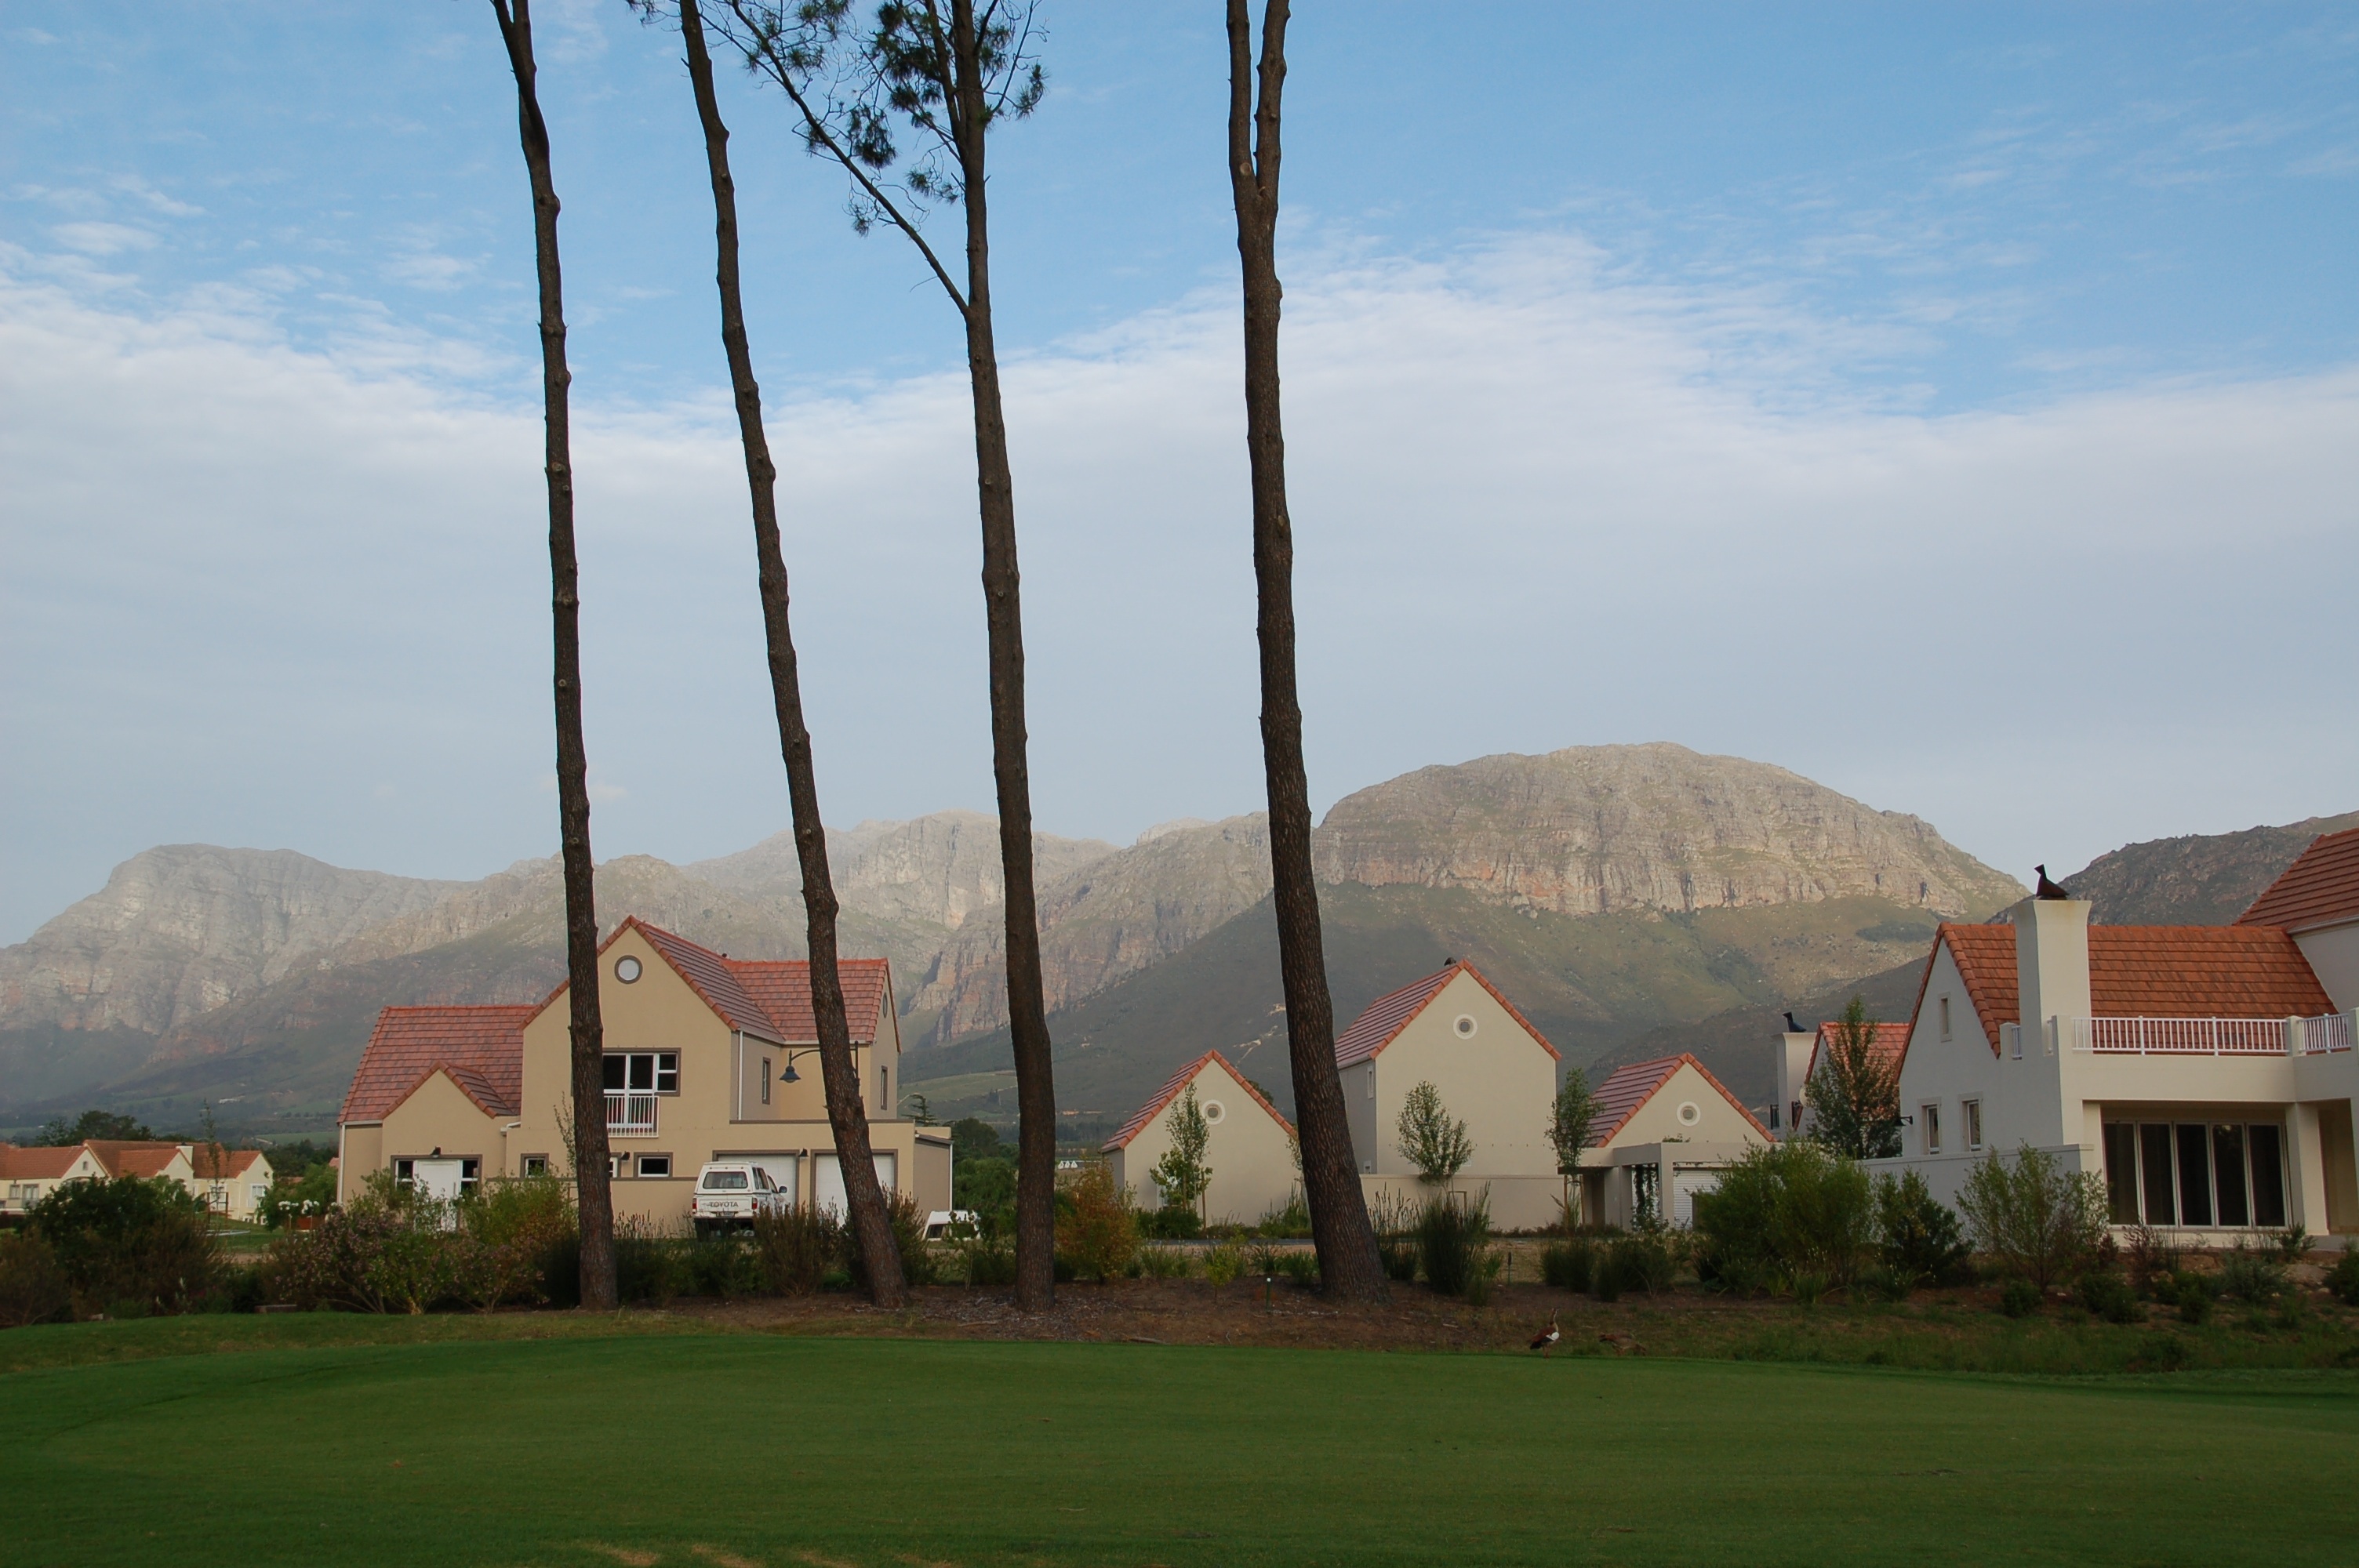
landscape, tree, grass, mountain, structure, hill, vacation, golf course, golf club, estate, rural area, residential area, sport venue